Once More About Love

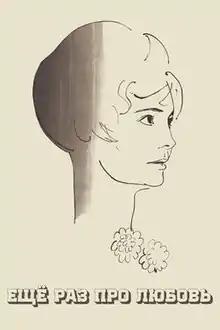

Once More About Love is a 1968 Soviet romantic drama film directed by Georgy Natanson.